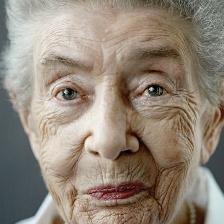
Label: faces